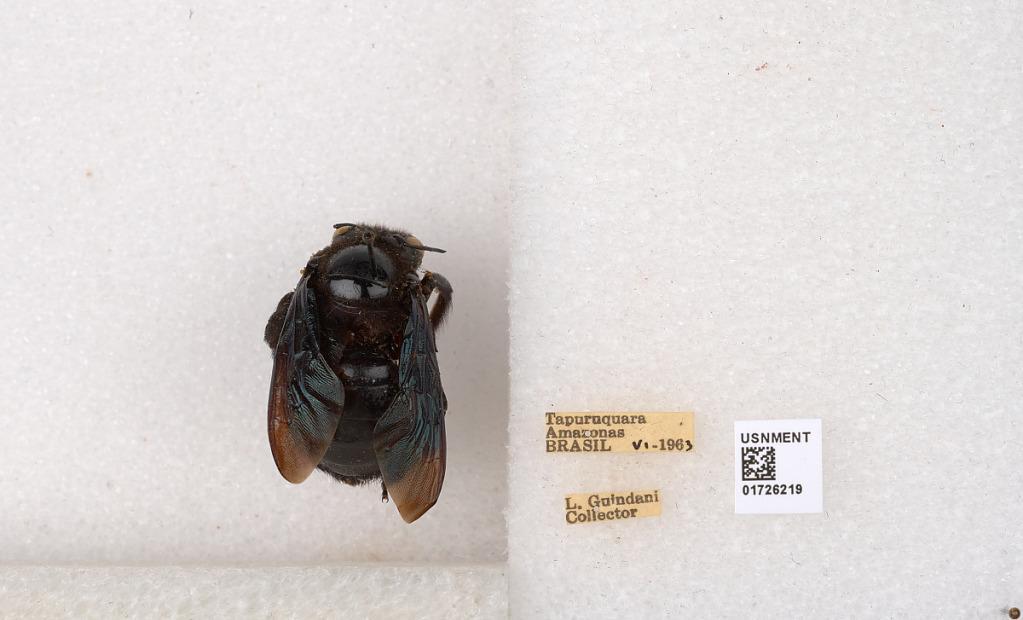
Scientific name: Xylocopa (Neoxylocopa) frontalis (Olivier)
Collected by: L. Guindani
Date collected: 1963-6-1
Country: Brazil
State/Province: Amazonas
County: Santa Isabel do Rio Negro
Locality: Tapuruquara